Religion in Italy

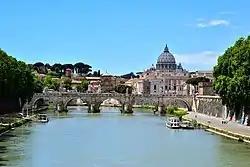
St. Peter's Basilica, viewed from the Tiber, the Vatican Hill in the back and Castel Sant'Angelo to the right, Rome. Both the basilica and the hill are part of the sovereign state of Vatican City, the Holy See of the Catholic Church.

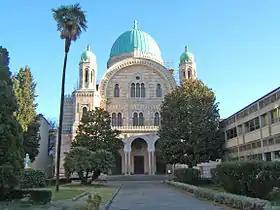
The Great Synagogue, Florence

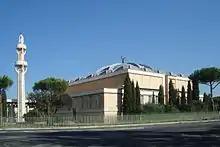
The Mosque of Rome

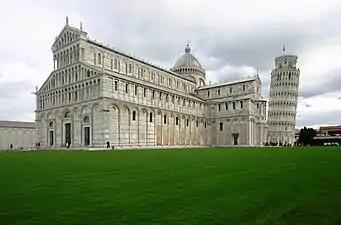
Pisa Cathedral, a notable example of Romanesque architecture, in particular the style known as Pisan Romanesque

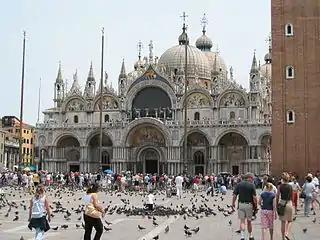
St Mark's Basilica, one of the best known examples of Italo-Byzantine architecture

Religion in Italy has been historically characterised by the dominance of the Catholic Church, the largest branch of Christianity, since the East–West Schism. This is in part due to the importance of Rome in the history of the Church, including its historical status as a leading patriarchate and the presence of the Vatican, the Catholic Church's headquarters and the residence of the Pope—the Bishop of Rome—within its borders (presently as an enclave). However, due to immigration, notably the influx of Muslims, Eastern Orthodox Christians, Protestants, Buddhists and Hindus, as well as proselytism and secularization, religious pluralism in Italy has increased in the 21st century. Italy also features a pre-Christian Jewish community, an autochthonous Protestant church–the Waldensian Evangelical Church and one of the largest shares of Jehovah's Witnesses in the world.